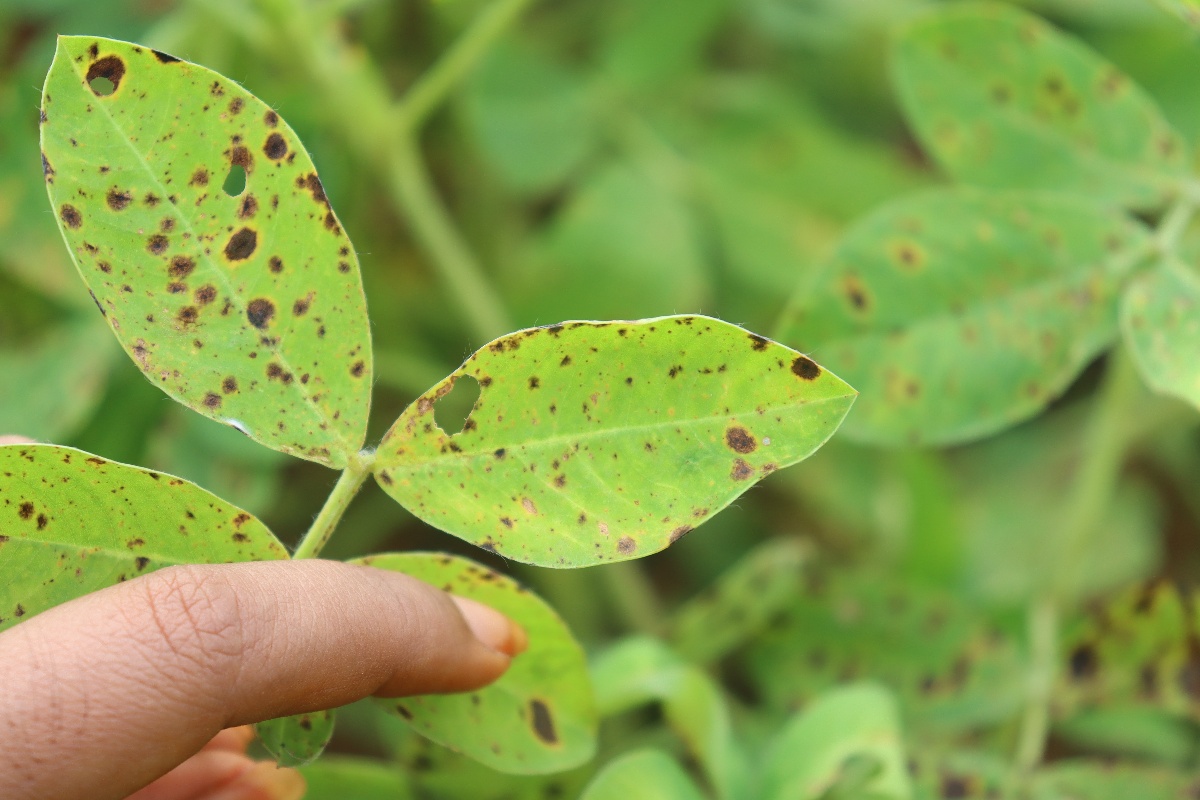
Label: late leaf spot